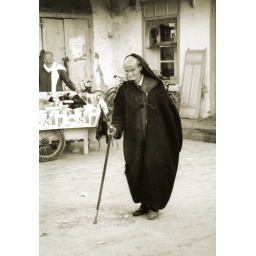
he was the cutest old man crossing the dusty street in the market of Tunis